Culture of California

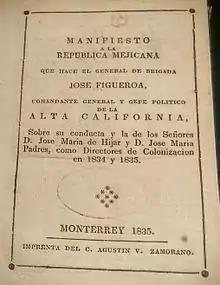
The 1835 "Manifiesto a la República Mejicana", by José Figueroa, was the first book published in California

Notable authors who were either native to California or who wrote extensively about California include: